Shanghai Isaac Stern International Violin Competition

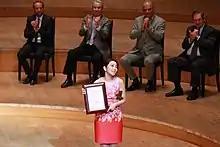
Violinist Mayu Kishima after winning first place at the inaugural Shanghai Isaac Stern International Violin Competition

The inaugural SISIVC took place in Shanghai Symphony Hall over the course of 25 sessions from August 14 to September 2, 2016. Co-chairs of the 13-member jury were David Stern and Vera Tsu Weiling and jury members included violin virtuoso Maxim Vengerov, Augustin Dumay, well-known pedagogue Zakhar Bron, and Boris Kuschnir among others. The final round which included concertos played with the Shanghai Symphony Orchestra, was conducted by Michael Stern. In keeping with Isaac Stern's values, all contestants were required to play a Chinese work, the iconic Butterfly Lovers' Violin Concerto. Only 24 competitors were invited to the competition from the 140 applications the competition received. The semi-finals of the competition was broadcast live internationally through LeTV Music while SMG broadcast the finals with on-site live commentary.